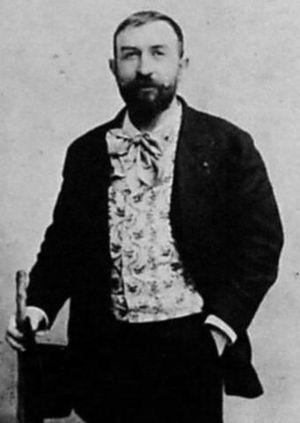
Le Chat noir était un célèbre cabaret de Montmartre, fondé en novembre 1881 par Rodolphe Salis qui fut aussi à l'origine de la revue hebdomadaire du même nom.
Rodolphe Constant Maximin Salis, né le 29 mai 1851 à Châtellerault et mort le 20 mars 1897 à Naintré, est un cabaretier français.